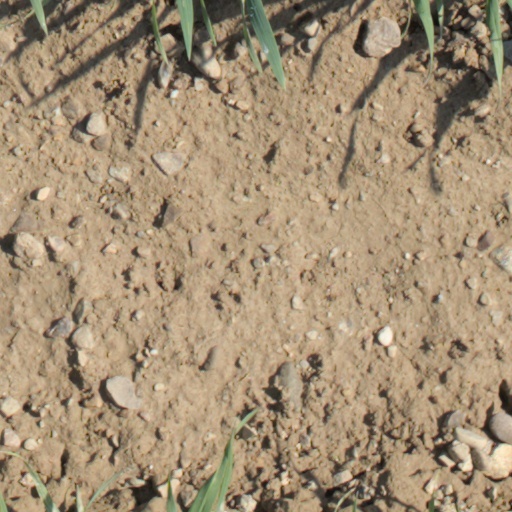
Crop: wheat